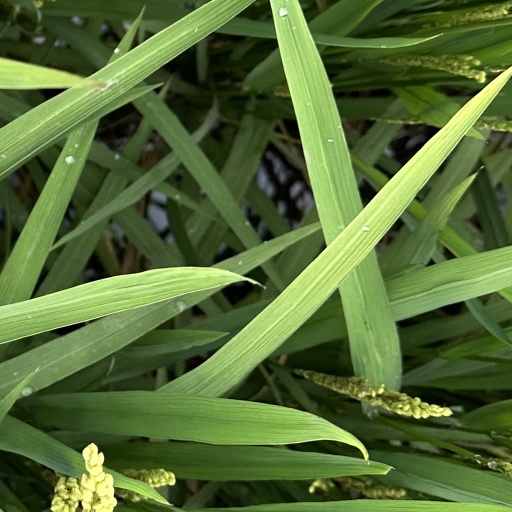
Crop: rice